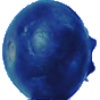
Label: Huckleberry 1